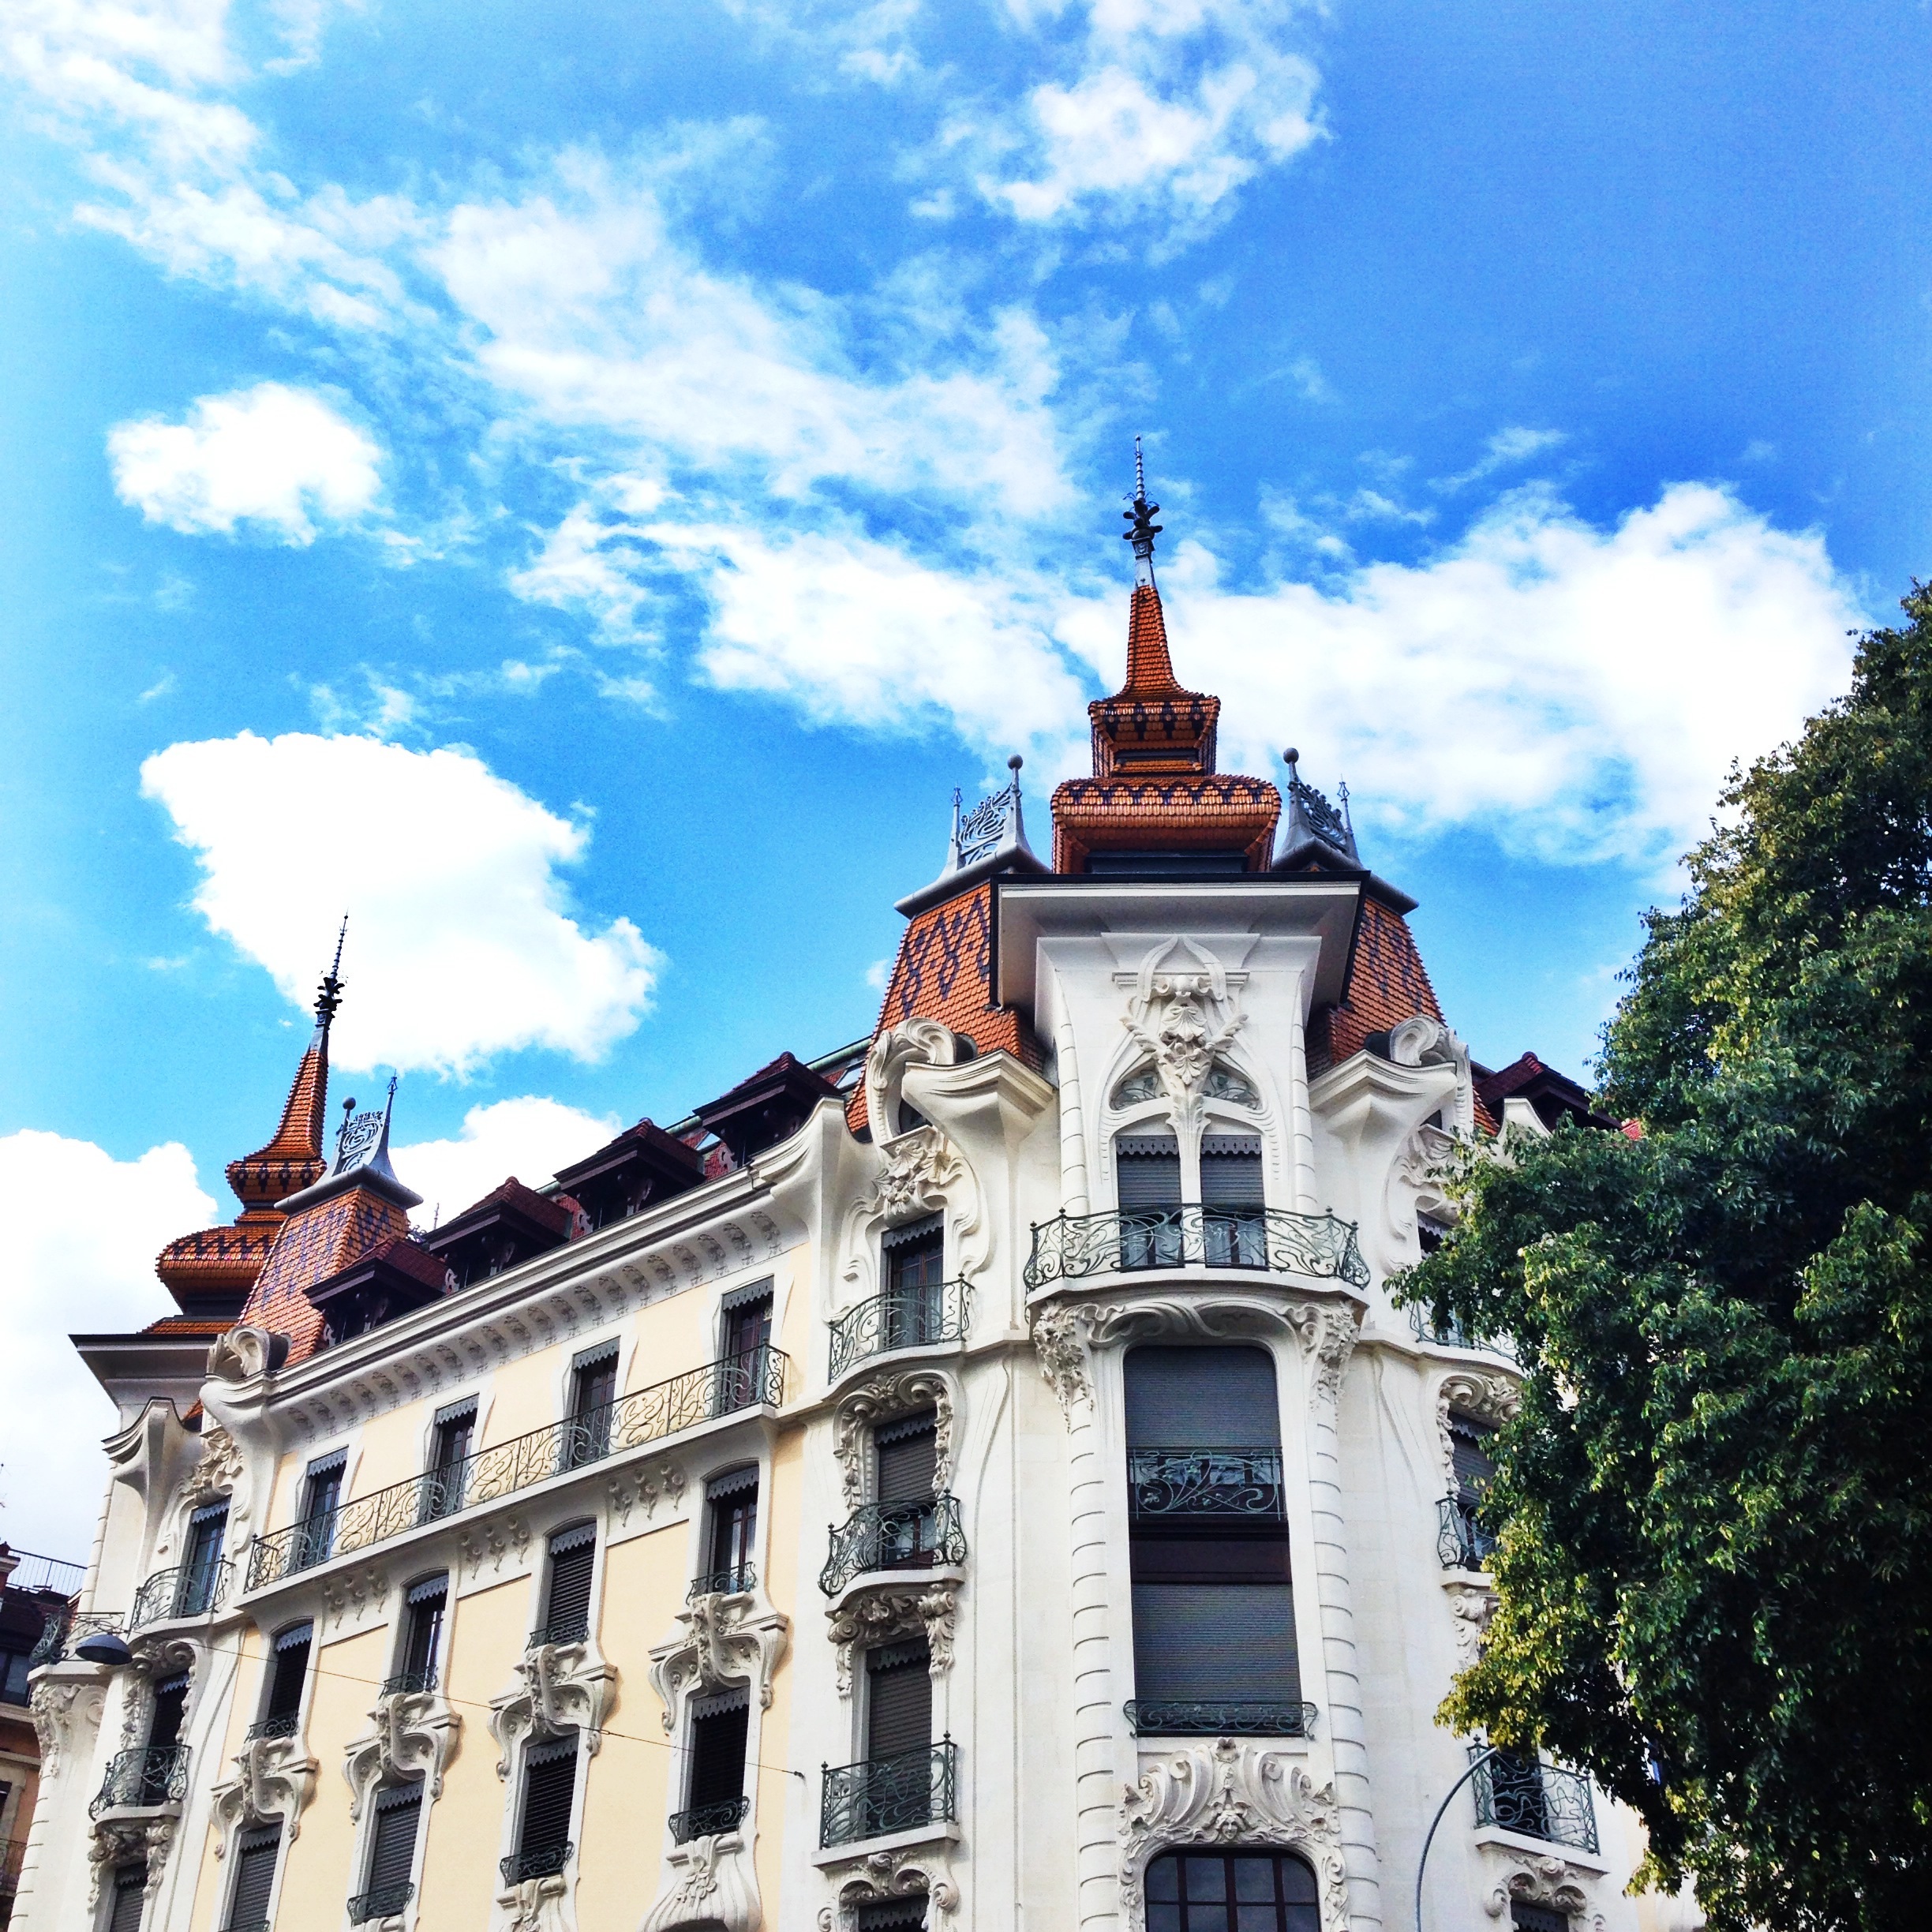
architecture, building, tower, landmark, facade, bell tower, geneva